Lautsi v. Italy

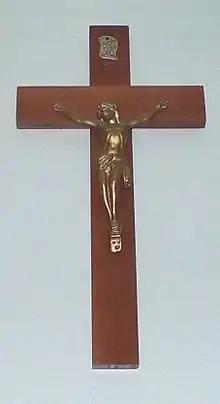
An example of a crucifix, the primary element of the case

Lautsi v. Italy was a case brought before the European Court of Human Rights, which, on 18 March 2011, ruled that the requirement in Italian law that crucifixes be displayed in classrooms of schools does not violate the European Convention on Human Rights.